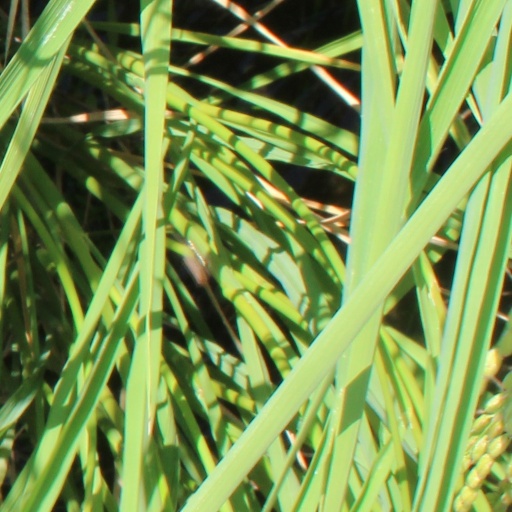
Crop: rice